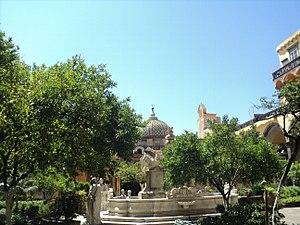
Les cloîtres de Naples sont environ cent et constituent aujourd'hui des zones pour les facultés universitaires, les hôpitaux, les écoles, les casernes et les établissements d'enseignement.